Columbia University

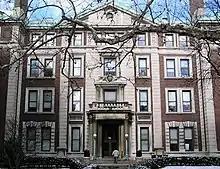
Havemeyer Hall, a National Historic Chemical Landmark, where deuterium was discovered in 1931. Research conducted in Havemeyer has been recognized with seven Nobel Prizes in Chemistry.

Columbia is classified among "R1: Doctoral Universities – Very high research activity". Columbia was the first North American site where the uranium atom was split. The College of Physicians and Surgeons played a central role in developing the modern understanding of neuroscience with the publication of "Principles of Neural Science", described by historian of science Katja Huenther as the "neuroscience 'bible' ". The book was written by a team of Columbia researchers that included Nobel Prize winner Eric Kandel, James H. Schwartz, and Thomas Jessell. Columbia was the birthplace of FM radio and the laser. The first brain-computer interface capable of translating brain signals into speech was developed by neuroengineers at Columbia. The MPEG-2 algorithm of transmitting high quality audio and video over limited bandwidth was developed by Dimitris Anastassiou, a Columbia professor of electrical engineering. Biologist Martin Chalfie was the first to introduce the use of Green Fluorescent Protein (GFP) in labeling cells in intact organisms. Other inventions and products related to Columbia include Sequential Lateral Solidification (SLS) technology for making LCDs, System Management Arts (SMARTS), Session Initiation Protocol (SIP) (which is used for audio, video, chat, instant messaging and whiteboarding), pharmacopeia, Macromodel (software for computational chemistry), a new and better recipe for glass concrete, Blue LEDs, and Beamprop (used in photonics).